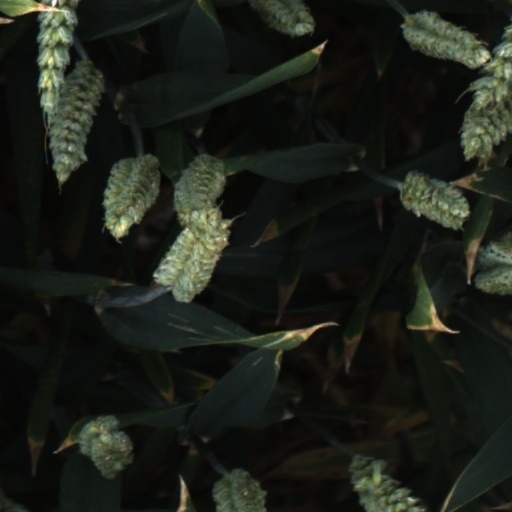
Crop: wheat